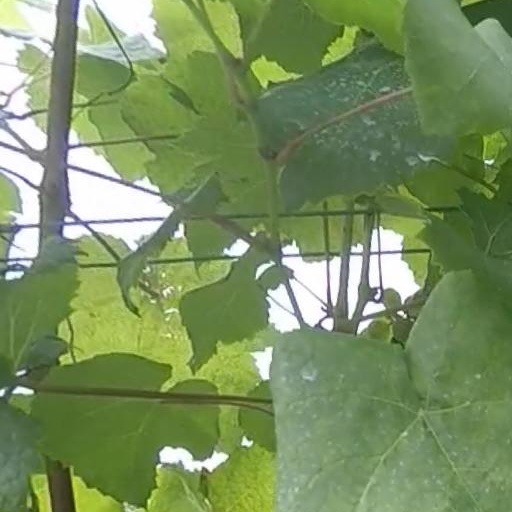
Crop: grape